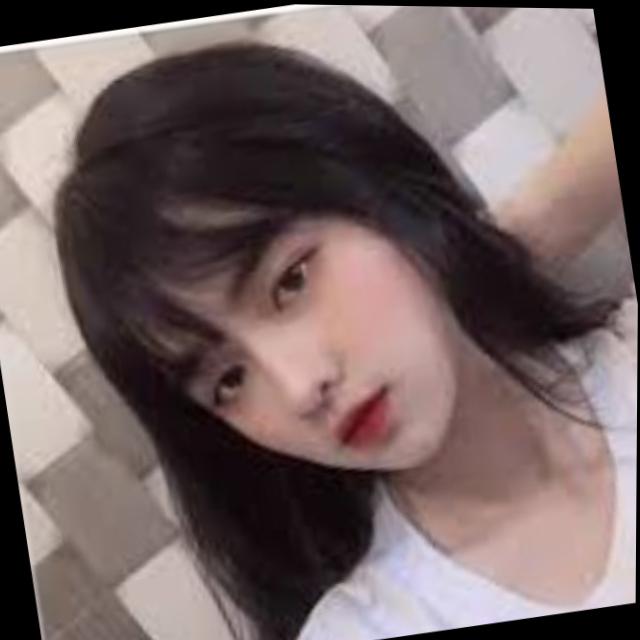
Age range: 13-20